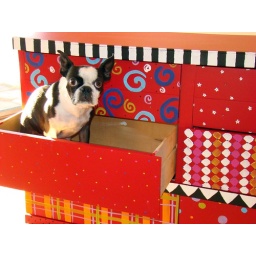
Jewels sitting in the drawer of my very first painted furniture piece.